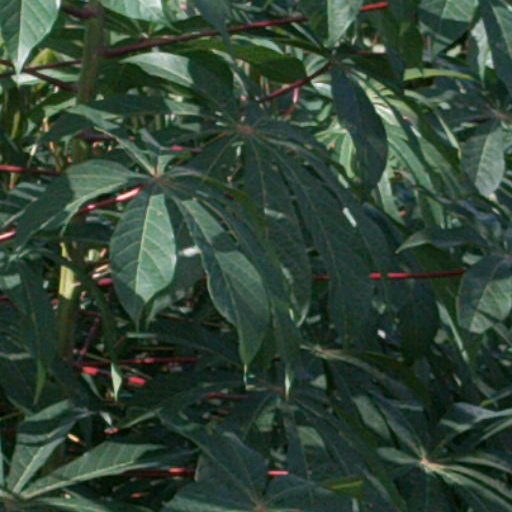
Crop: cassava